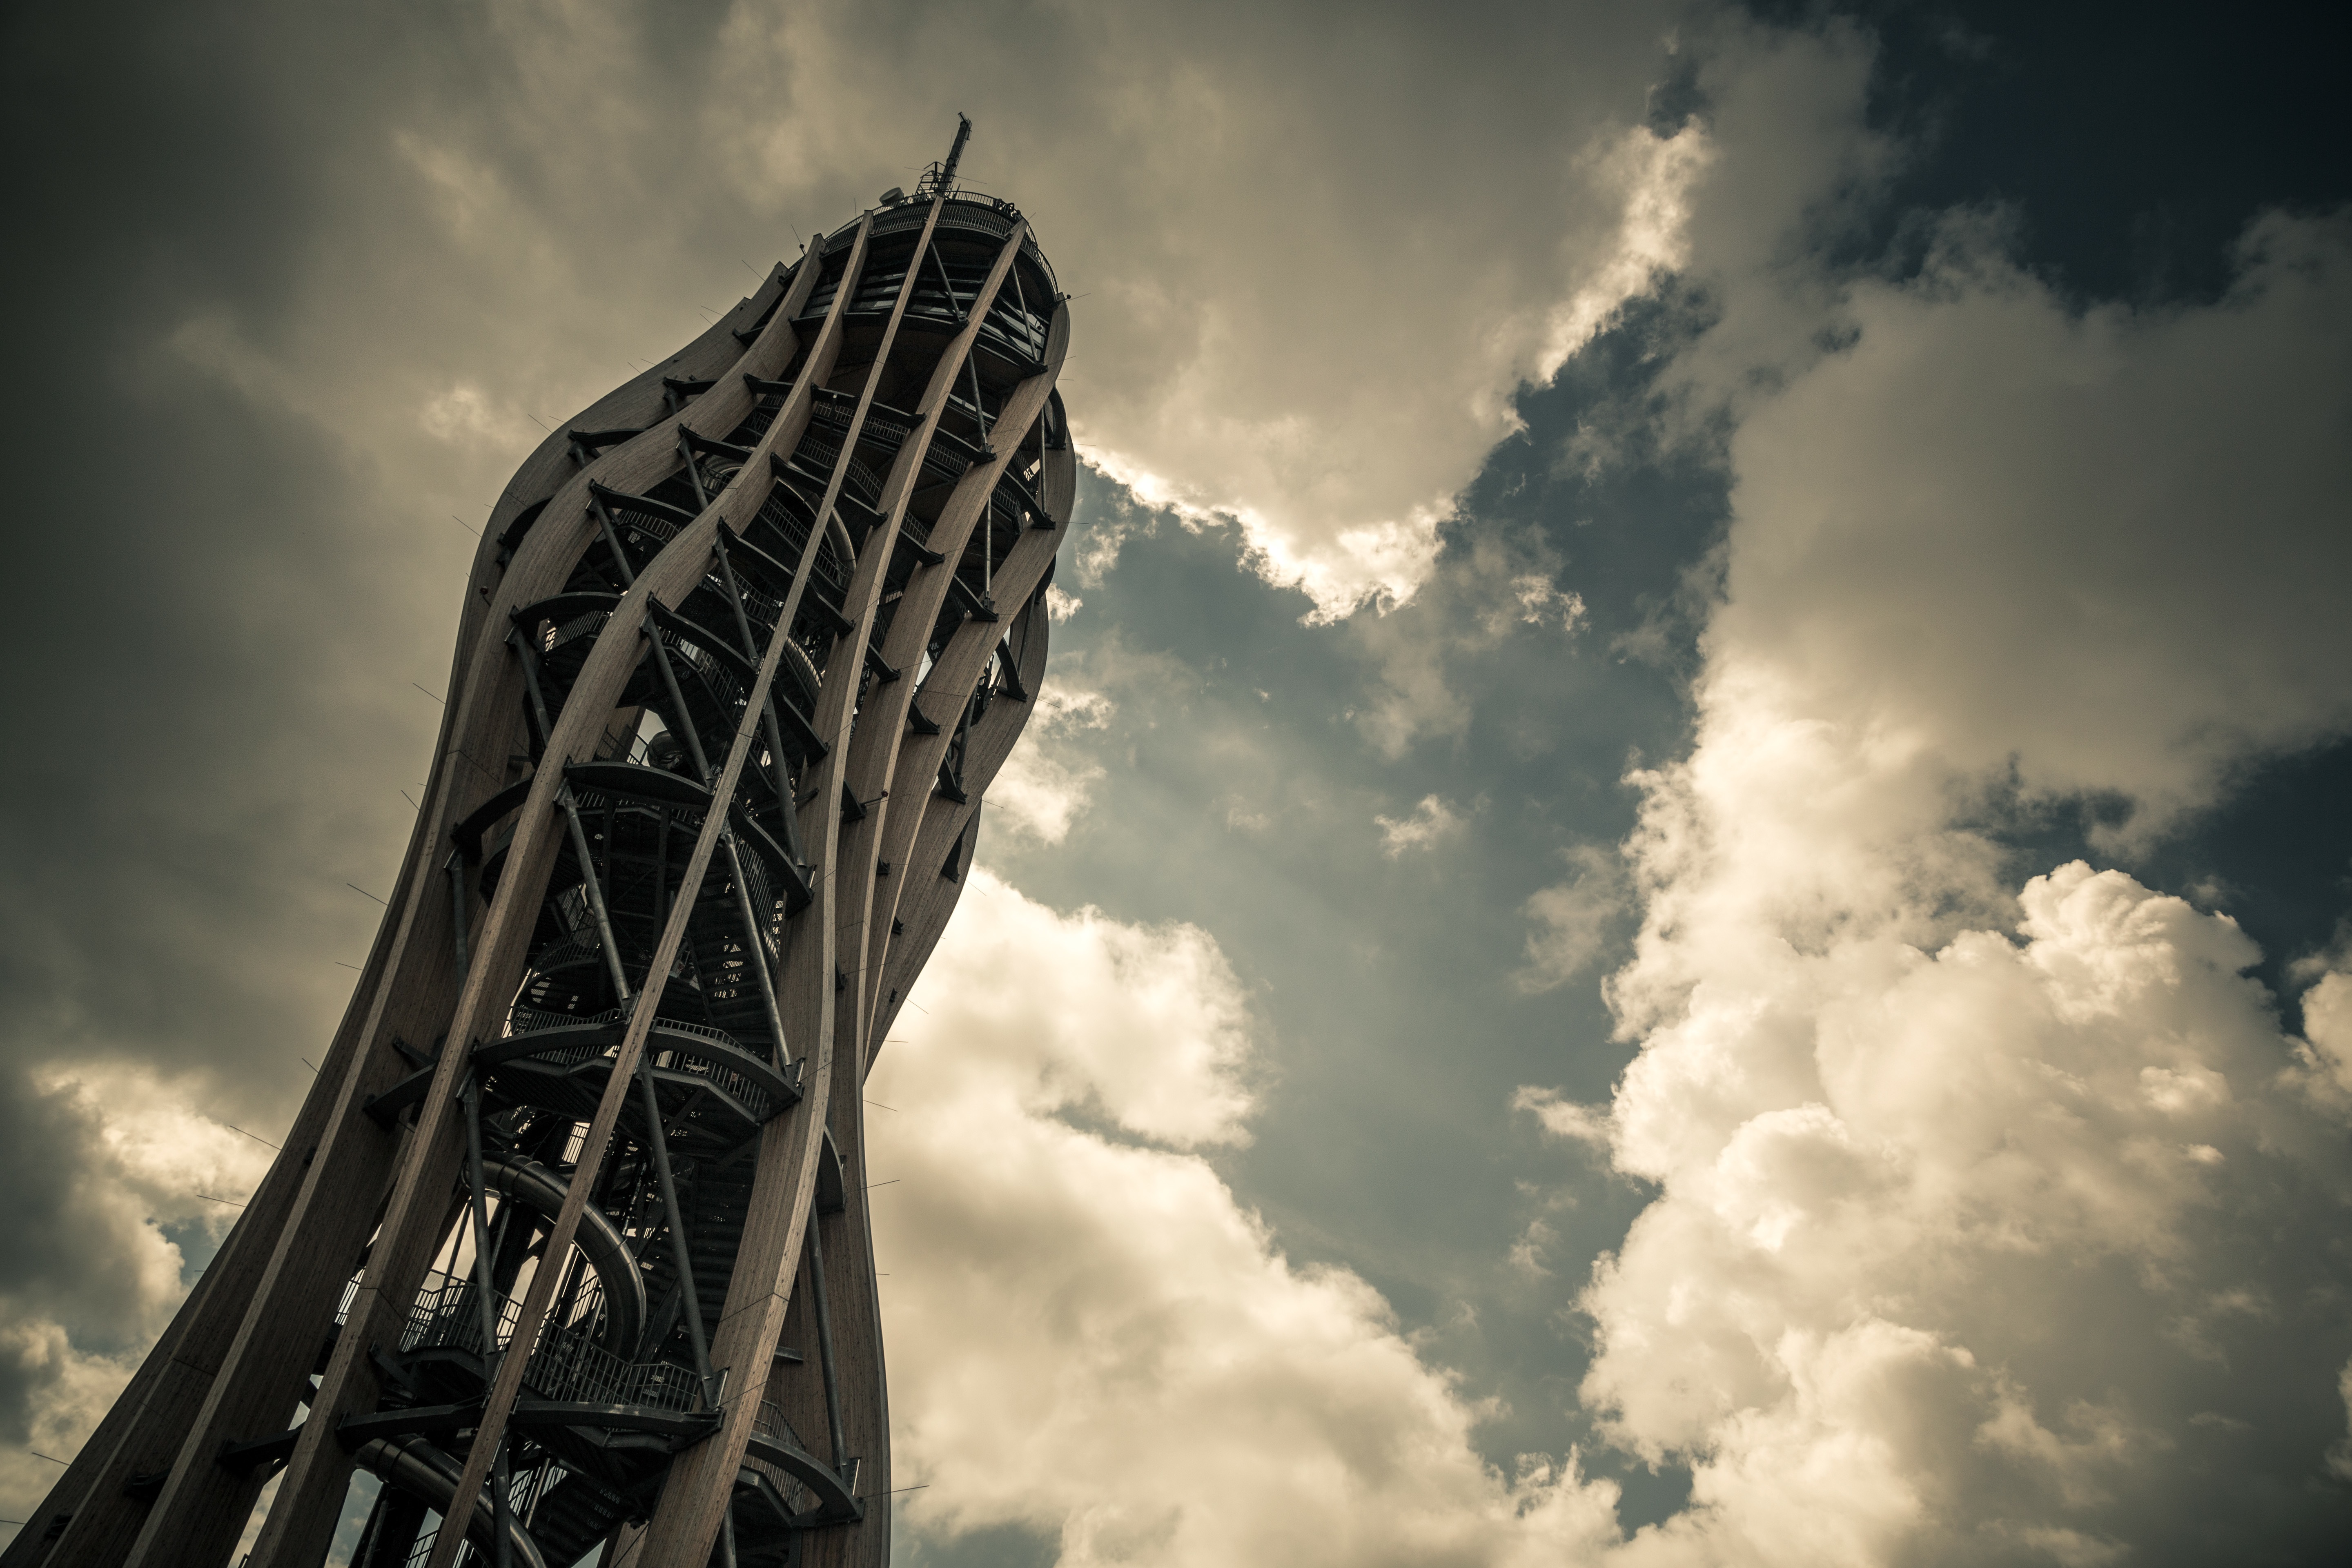
light, cloud, sky, sunlight, atmosphere, monochrome, meteorological phenomenon, atmosphere of earth